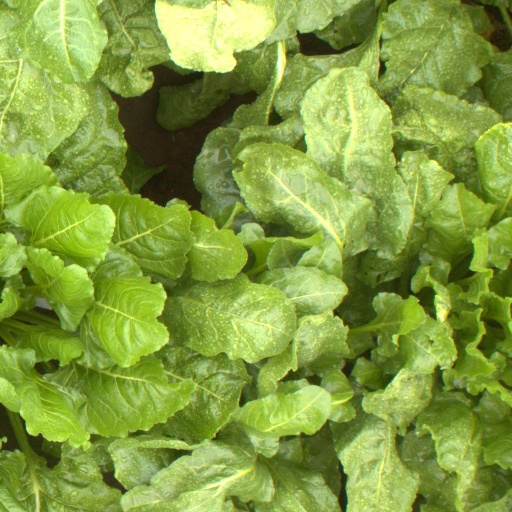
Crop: sugar beet